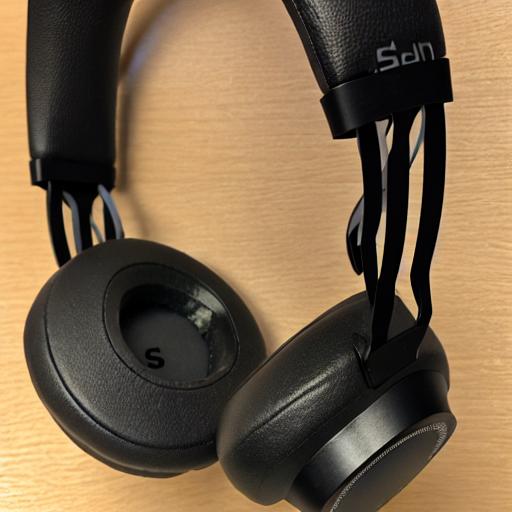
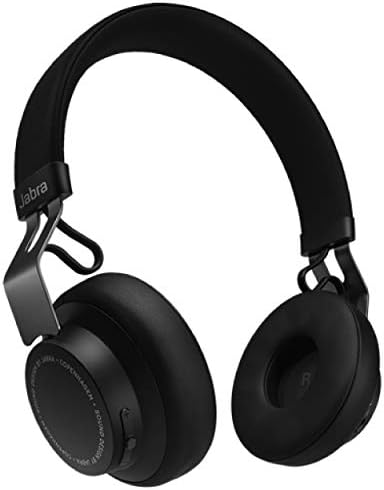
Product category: headphones
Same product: no